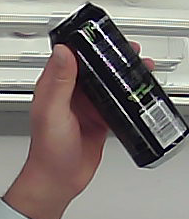
Product: monster_energydrink